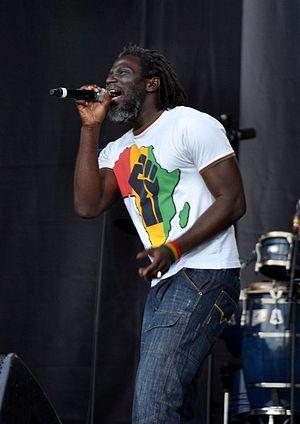
Tiken Jah Fakoly au concert pour l'égalité de SOS Racisme
Tiken Jah Fakoly, de son vrai nom Doumbia Moussa Fakoly, né le 23 juin 1968 à Odienné en Côte d'Ivoire, est un auteur-compositeur-interprète et chanteur de reggae.